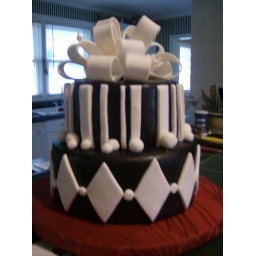
This is a birthday cake. It is yellow cake covered in black fondant with white fondant details and bow.